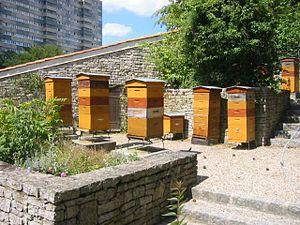
Rucher pédagogique du parc Georges-Brassens (inauguré en 1986), parc Georges-Brassens, XVe arrondissement, Paris, France.